Ryan Harrison

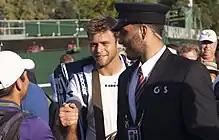
Ryan Harrison congratulated after Wimbledon win

Harrison won his first match at the Australian Open over Frenchman Nicolas Mahut 6–3, 6–4, 6–2, marking the first time he made the second round at the tournament since 2013. He then fell in straight sets to Tomáš Berdych.